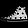
Label: Sneaker